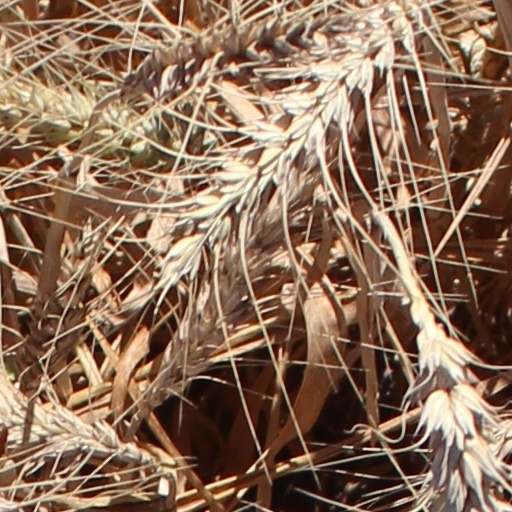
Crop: wheat